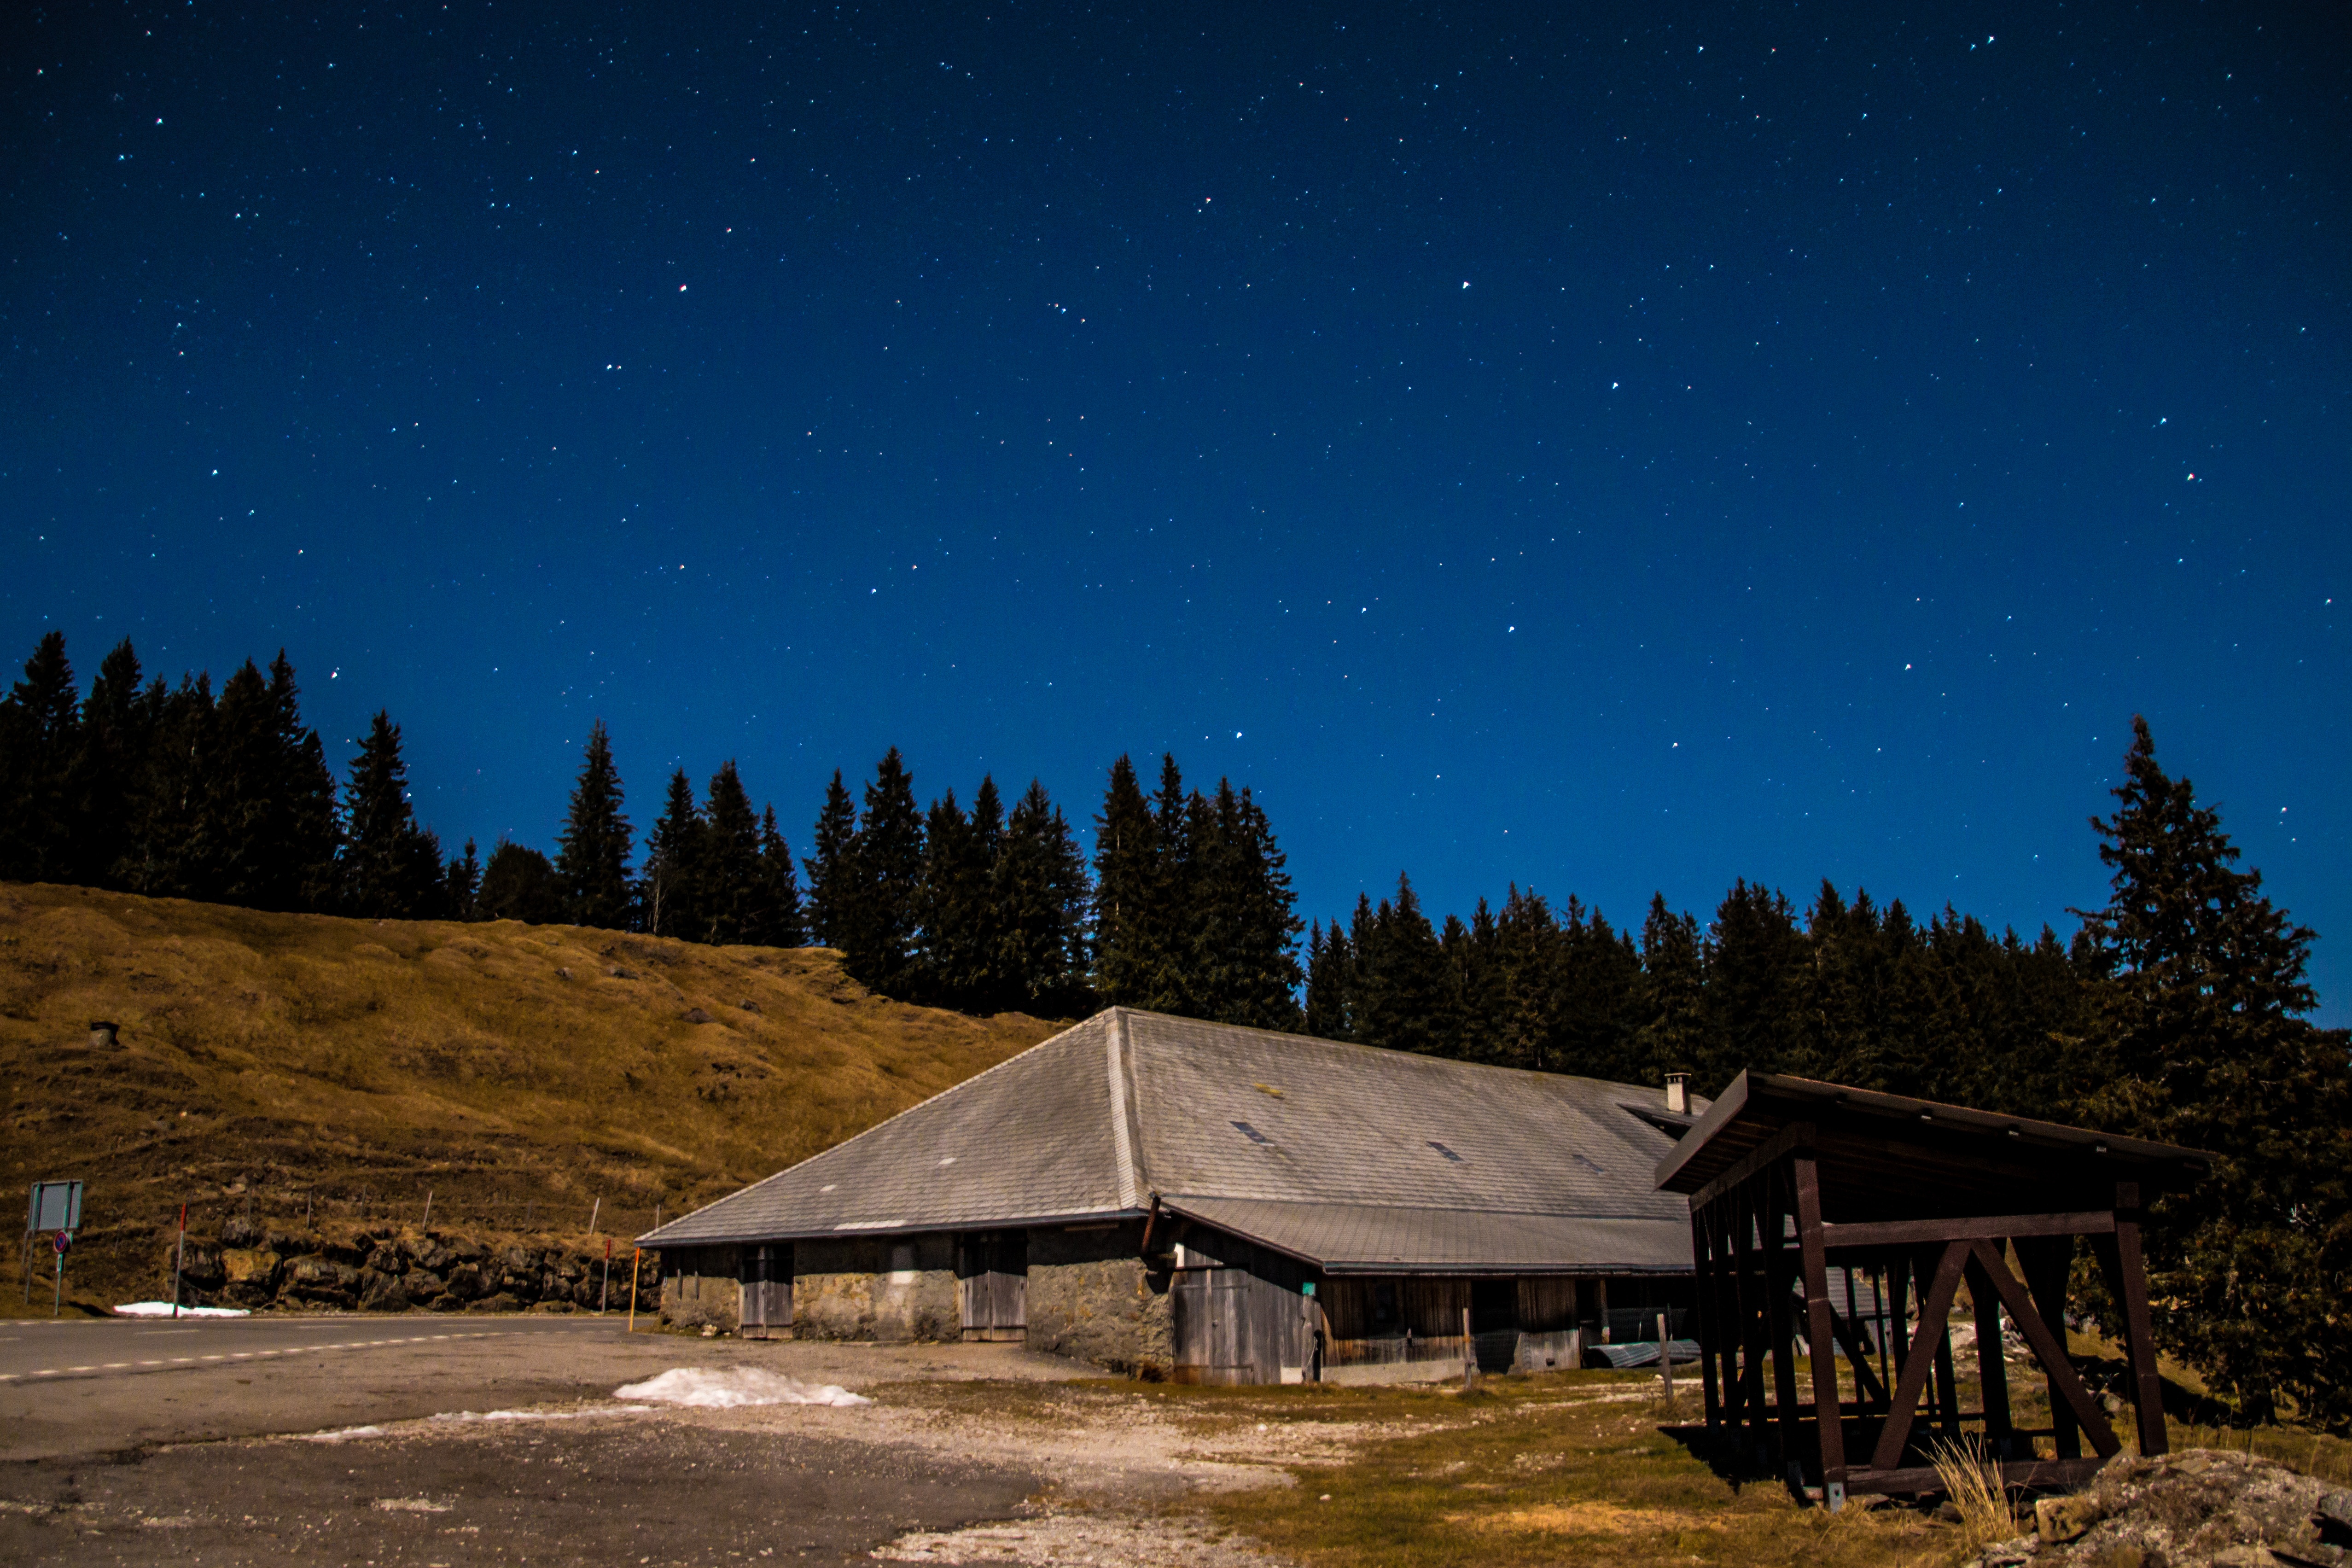
landscape, nature, mountain, snow, winter, light, sky, night, star, atmosphere, hut, shooting star, night sky, aurora, long exposure, lights, mountains, farmhouse, starry sky, switzerland, mood, evening sky, gurnigel